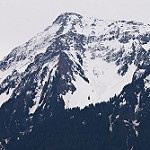
Label: mountain